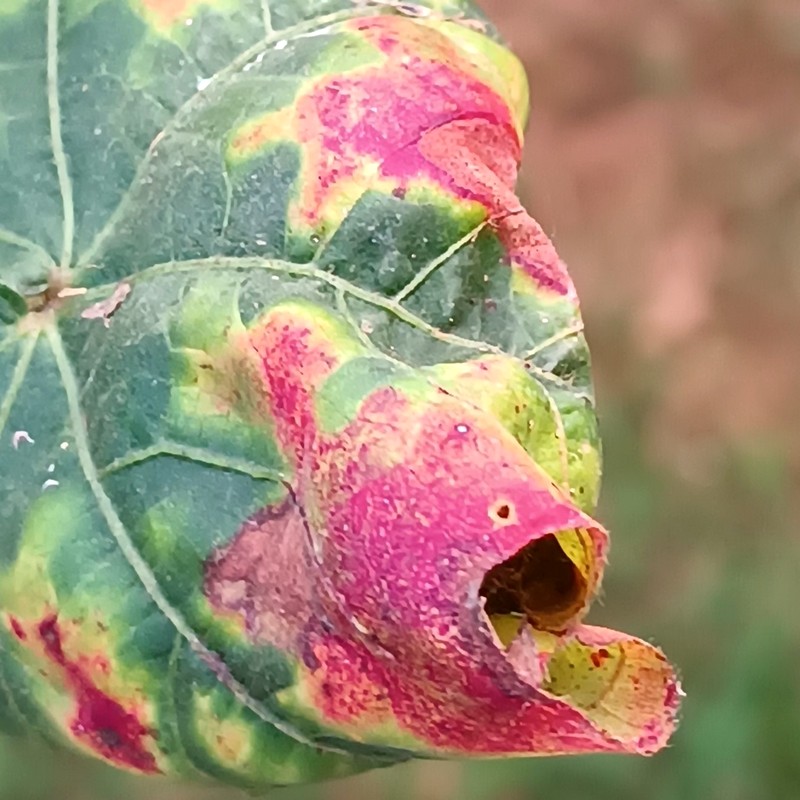
Label: Leaf Redding